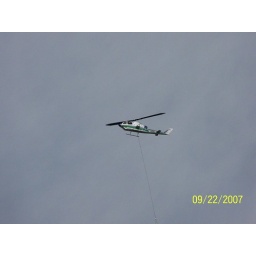
Helicopter near white salmon , Wa